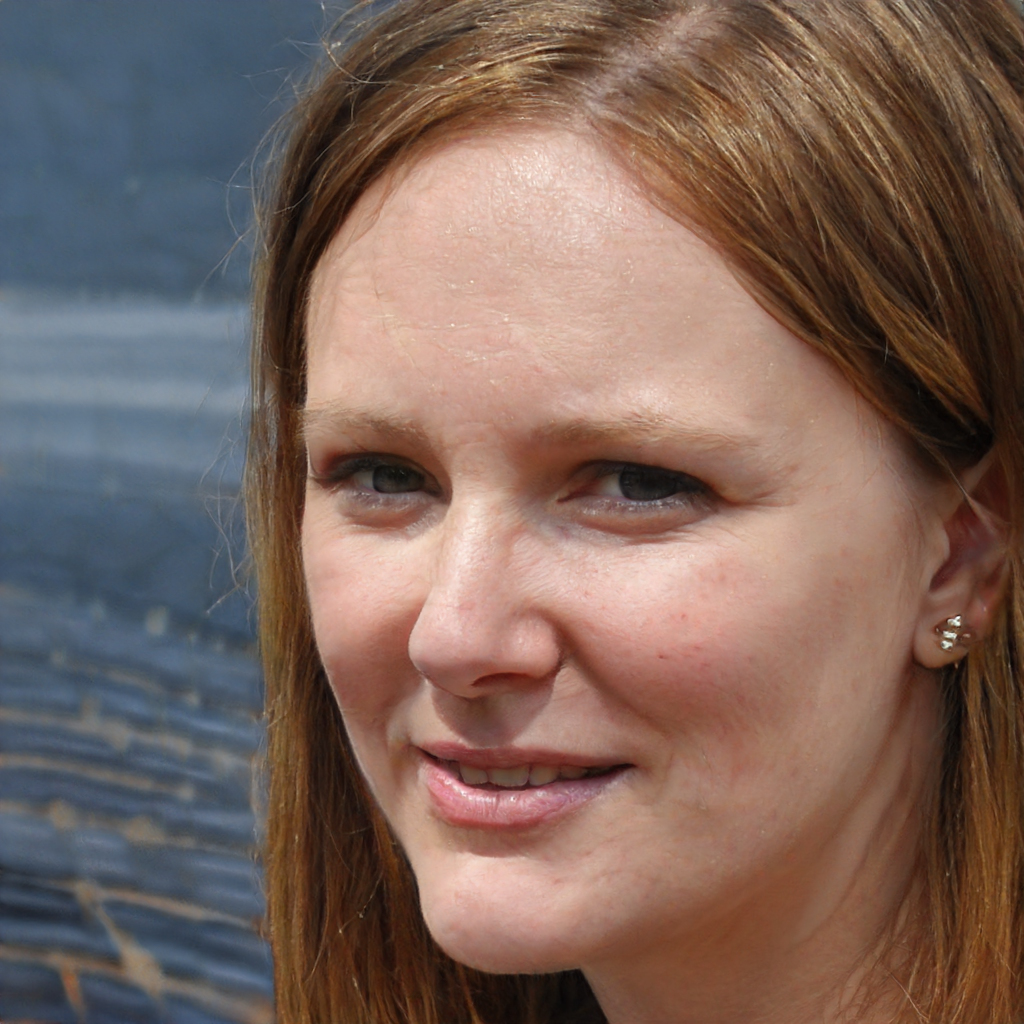
Gender: Female